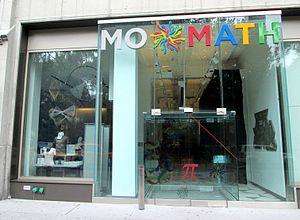
Le National Museum of Mathematics ou MoMath est un musée dédié aux mathématiques, situé à Manhattan.